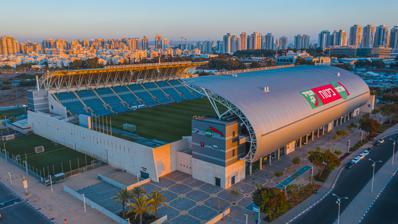
Building: HaMoshava Stadium
Country: Israel
Year built: 2011
Football stadium in Petah Tikva, Israel HaMoshava Stadium UEFA Location Petah Tikva , Israel Public transit at Kiryat Arye Yarkon Railway Line at Kiryat Aryeh Owner Petah Tikva Municipality Operator Petah Tikva Municipality Capacity 11,500 Surface Grass Construction Broke ground 2007 Opened 6 December 2011 Construction cost $ 60 million Architect GAB Architects Tenants Hapoel Petah Tikva (2011–present) Maccabi Petah Tikva (2011–present) Major sporting events hosted 2013 UEFA European Under-21 Championship 2014 United Supercup The western stand, June 2016 Main entrance, June 2016 View of the east stand Aerial view The stadium at night The HaMoshava Stadium ( Hebrew : אִצְטַדְיוֹן הַמוֹשָׁבָה ), also known as Petah Tikva Stadium , is a football stadium in Petah Tikva , Israel . It was completed in 2011, and is used mainly for football matches and is home to both Hapoel Petah Tikva and Maccabi Petah Tikva . The stadium has an all-seated capacity of 11,500 with an option for further construction of 8,500 on the south and north stands, totaling 20,000 seats. The western stand has 5,040 seats, and the eastern stand has 5,914 seats. As part of a larger sports park in the new industrial area of the city, the complex will also boast a 3,000 seat multi-purpose arena, and artificial turf training fields. The budget for the stadium was US$ 25 million. The designers of the new stadium were GAB (Goldshmidt Arditty Ben Nayim) Architects, one of Israel's leading sport architecture firms that also designed the new Netanya Stadium and Haberfeld Stadium . The stadium was inaugurated on 6 December 2011, after almost two years of construction. It was one of four venues for the 2013 UEFA European Under-21 Football Championship , staging three group matches and a semi-final. The stadium's naming was controversial in Petah Tikva, as some local residents wished to name it Rosh HaZahav (Gold head), after local city club Hapoel Petah Tikva and Israel national football player Nahum Stelmach . As a result, Maccabi Petah Tikva supporters proposed to name the stadium after Shmuel Ben-Dror , who played in the club for more than twenty years, was Israel's first captain and scored the first ever goal for Israel. After the city's refusal it was named HaMoshava after Petah Tikva's nickname, Em HaMoshavot (Mother of the Moshavot ). In 2014 HaMoshava Stadium hosted the 2014 United Supercup . International matches Date Result Competition Attendance 29 Feb 2012 Israel 2–3 Ukraine Friendly 7,000 17 Nov 2022 Israel 4–2 Zambia Friendly 5,243 20 Nov 2022 Israel 2–3 Cyprus Friendly 7,352 See also Sports in Israel References